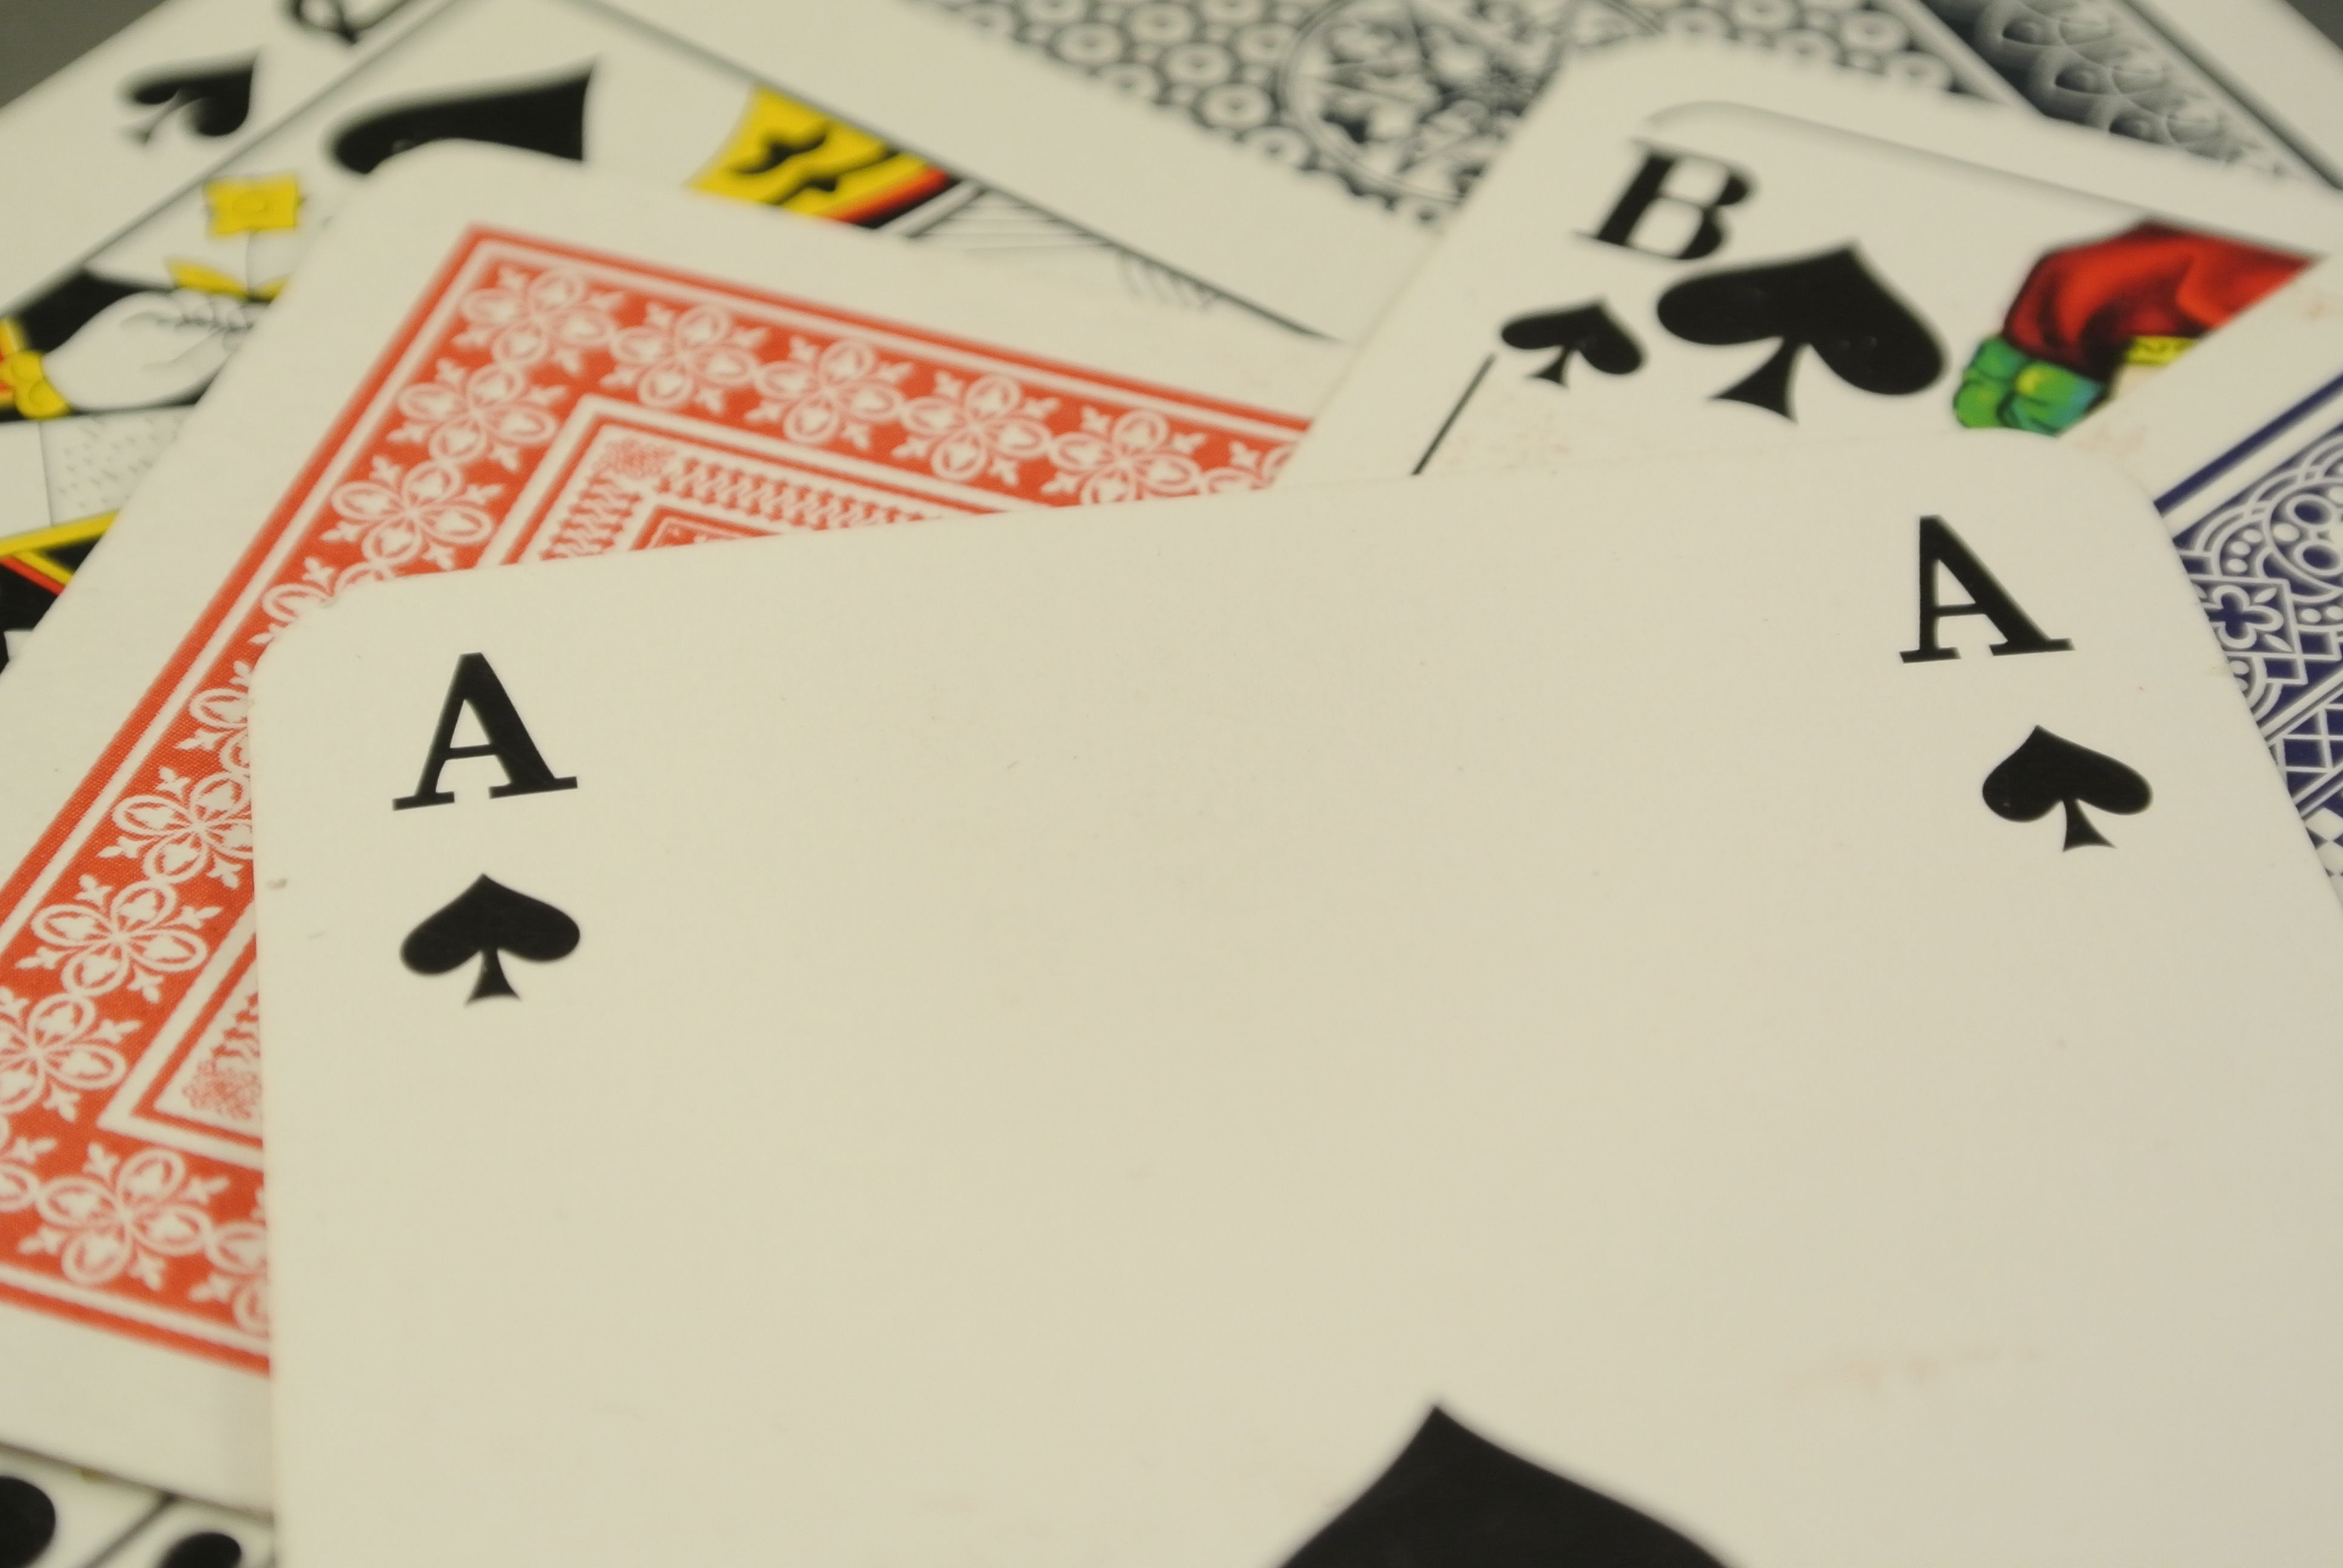
ace, brand, font, cards, art, drawing, illustration, calligraphy, games, pik